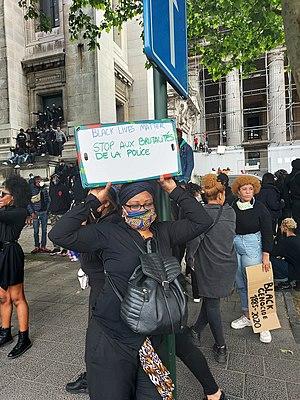
Manifestation Black Lives Matter à Bruxelles le 7 juin 2020
Les protestations consécutives à la mort de George Floyd sont une série de manifestations et d'émeutes en réaction à la mort de George Floyd, un afro-américain âgé de 46 ans, tué le 25 mai 2020 par Derek Chauvin, un policier blanc de Minneapolis, aux États-Unis. Dès le lendemain, plusieurs milliers de personnes se rassemblent à Minneapolis, appelant à ce que la police « cesse de tuer des Noirs » et réclamant « justice ».